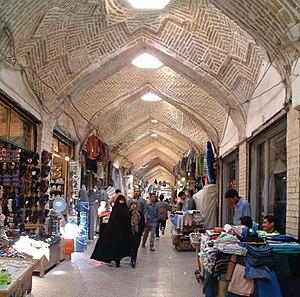
Un centre commercial, parfois désigné, notamment au Canada francophone, par l'anglicisme centre d'achat, est un bâtiment qui comprend, sous un même toit, un ensemble de commerces de détail logés dans des galeries couvertes qui abritent les clients des intempéries.
Les Iraniens ont un sens très fort de la structure en classe de la société. Dans le passé, ils considéraient que leur société étaient divisée en classes distinctes, appelées tabagheh, qui correspondaient à trois tiers : le premier représentant les classes nobles, le second les classes moyennes et le troisième les basses classes. Depuis la révolution iranienne, la société est maintenant divisée entre les riches, les classes moyennes et les mostazafin. En réalité, la société iranienne a toujours été plus complexe qu'une division en trois classes, parce que ces grandes classes sont elles-mêmes divisées en plusieurs groupes, divisions qui existent à la fois dans les zones urbaines et les zones rurales.
Le bazar est un marché ou un ensemble de magasins où biens et services sont disponibles à la vente et à l'achat. Le souk arabe en est son équivalent. Bazar vient du vieux-persan vāzār. Le mot a ensuite été transmis dans les pays arabes, la Turquie ottomane, l'Europe, l'Inde et même la Chine par les échanges commerciaux entre la Perse et ces régions depuis l'Antiquité.
Zandjan est la capitale de la province de Zandjan dans le nord-ouest de l'Iran. La ville est située à 298 km au nord-ouest de Téhéran sur l'autoroute principale menant à Tabriz et en Turquie.
La province de Zandjan est une province d'Iran. Elle est située dans le nord-ouest du pays et sa capitale est Zandjan. La province couvre une superficie de 21 773 km² et sa population, majoritairement rurale et Azérie, est d'environ un million d'habitants. Elle est généralement considérée comme faisant partie de l'Azerbaïdjan iranien.